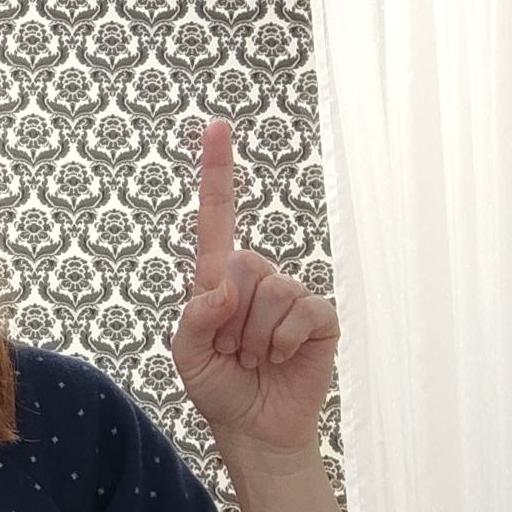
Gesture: one